Jake Shears

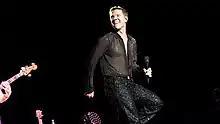
Shears performing at The O2 in 2023

Shears and Hoffman formed Scissor Sisters in 2001 as a performance art stunt, playing outrageous shows in clubs like Luxx, the heart of the electroclash scene in Williamsburg, Brooklyn, where Shears lived. After a couple of years struggling in New York (working with the record label A Touch of Class, who produced "Comfortably Numb" and "Filthy/Gorgeous"), Scissor Sisters finally found success in the United Kingdom and Ireland, ending 2004 with the biggest-selling album of the year in the UK. In concert, Shears is known for provocative dancing, flamboyant outfits, and near nudity. (During his early years while he was struggling to make it in New York, he would often earn extra money as a go-go dancer and male erotic dancer at male strip clubs.)